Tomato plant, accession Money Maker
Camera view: bottom (45 deg); turntable rotation: 90 degrees
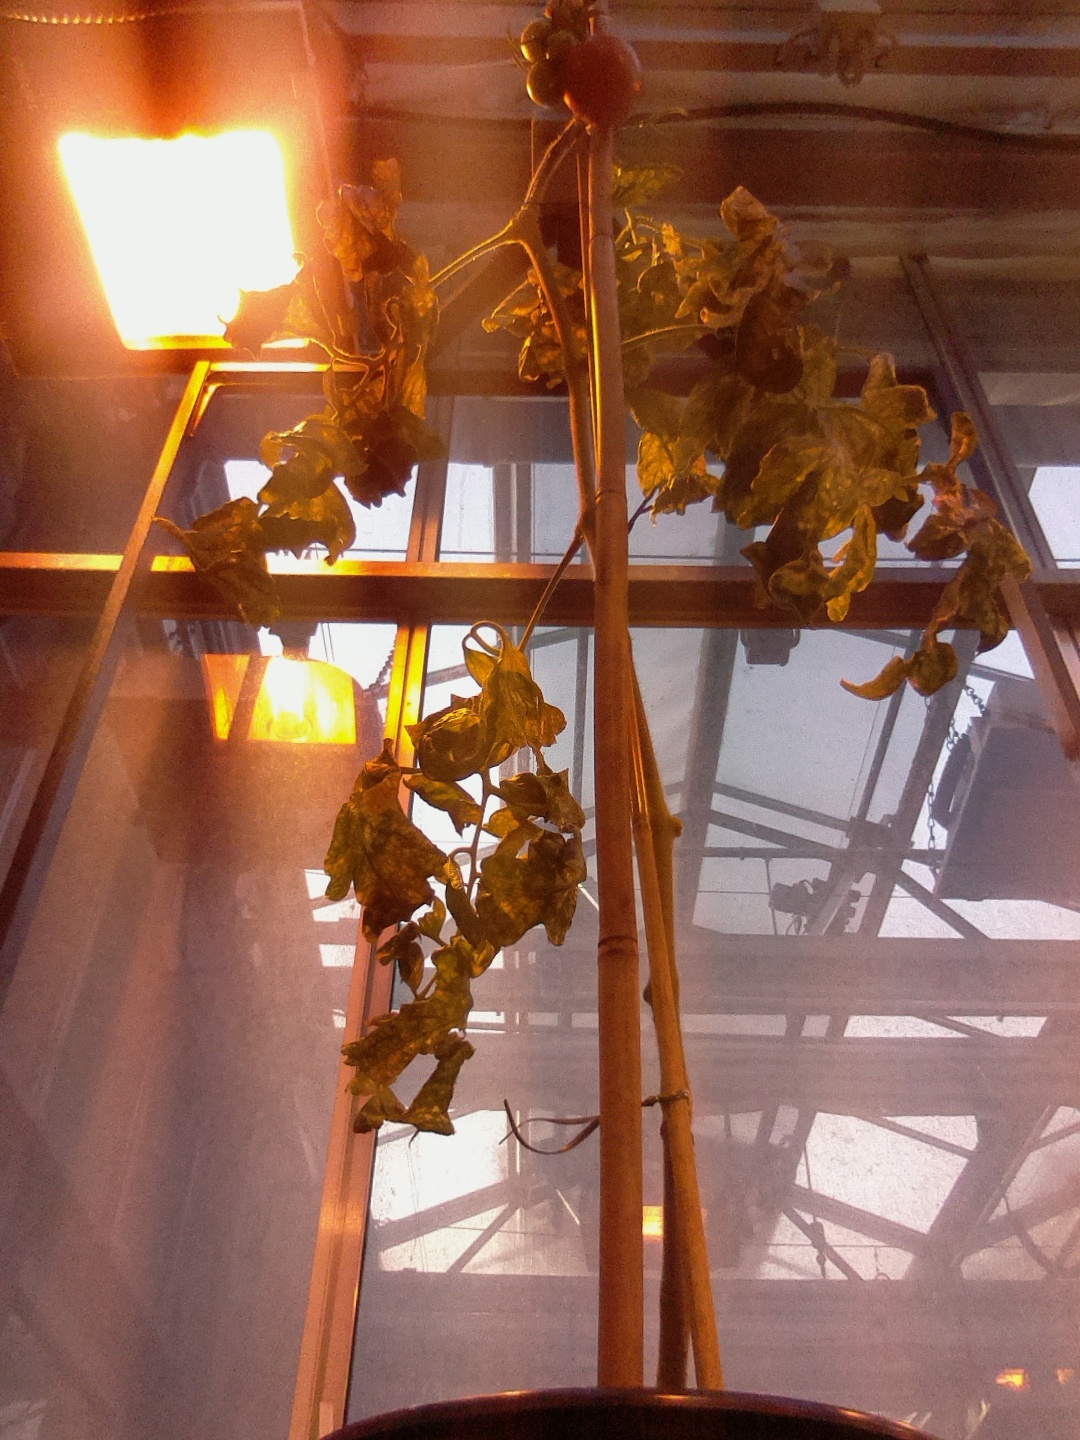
BBCH growth stage 82: 20%-30% of fruits show typical fully ripe color